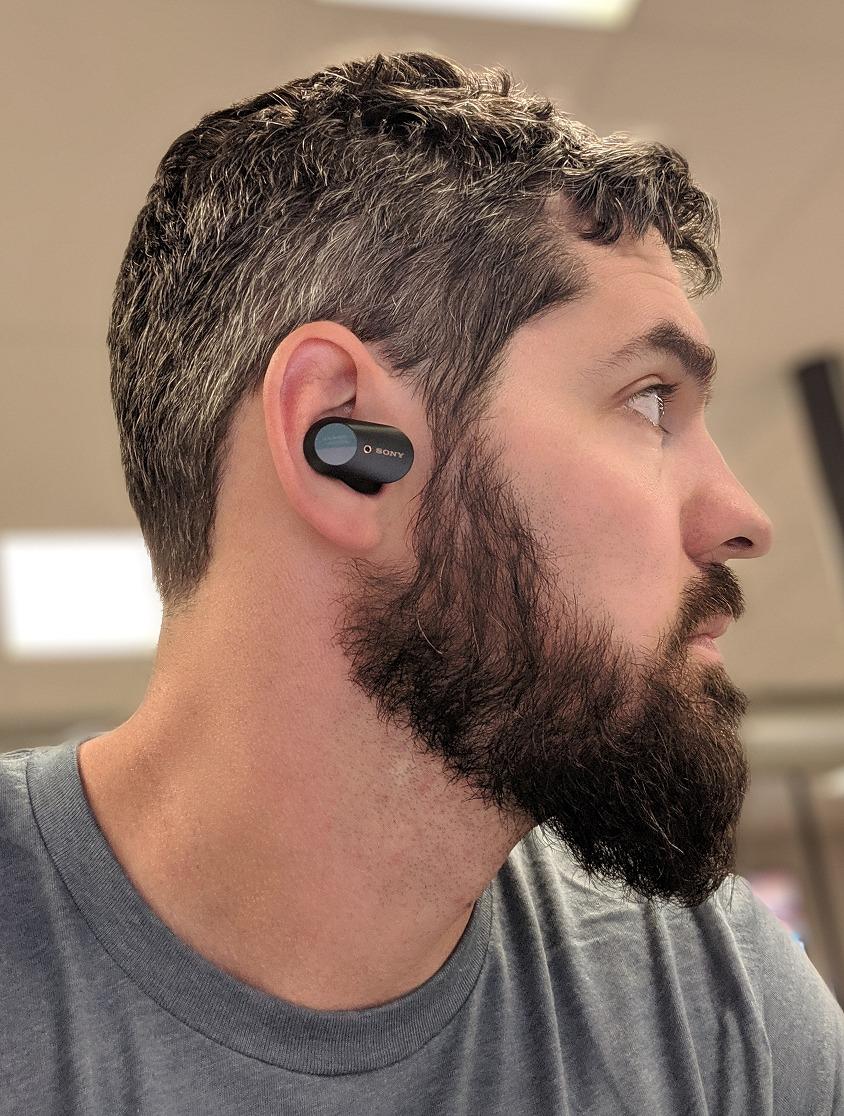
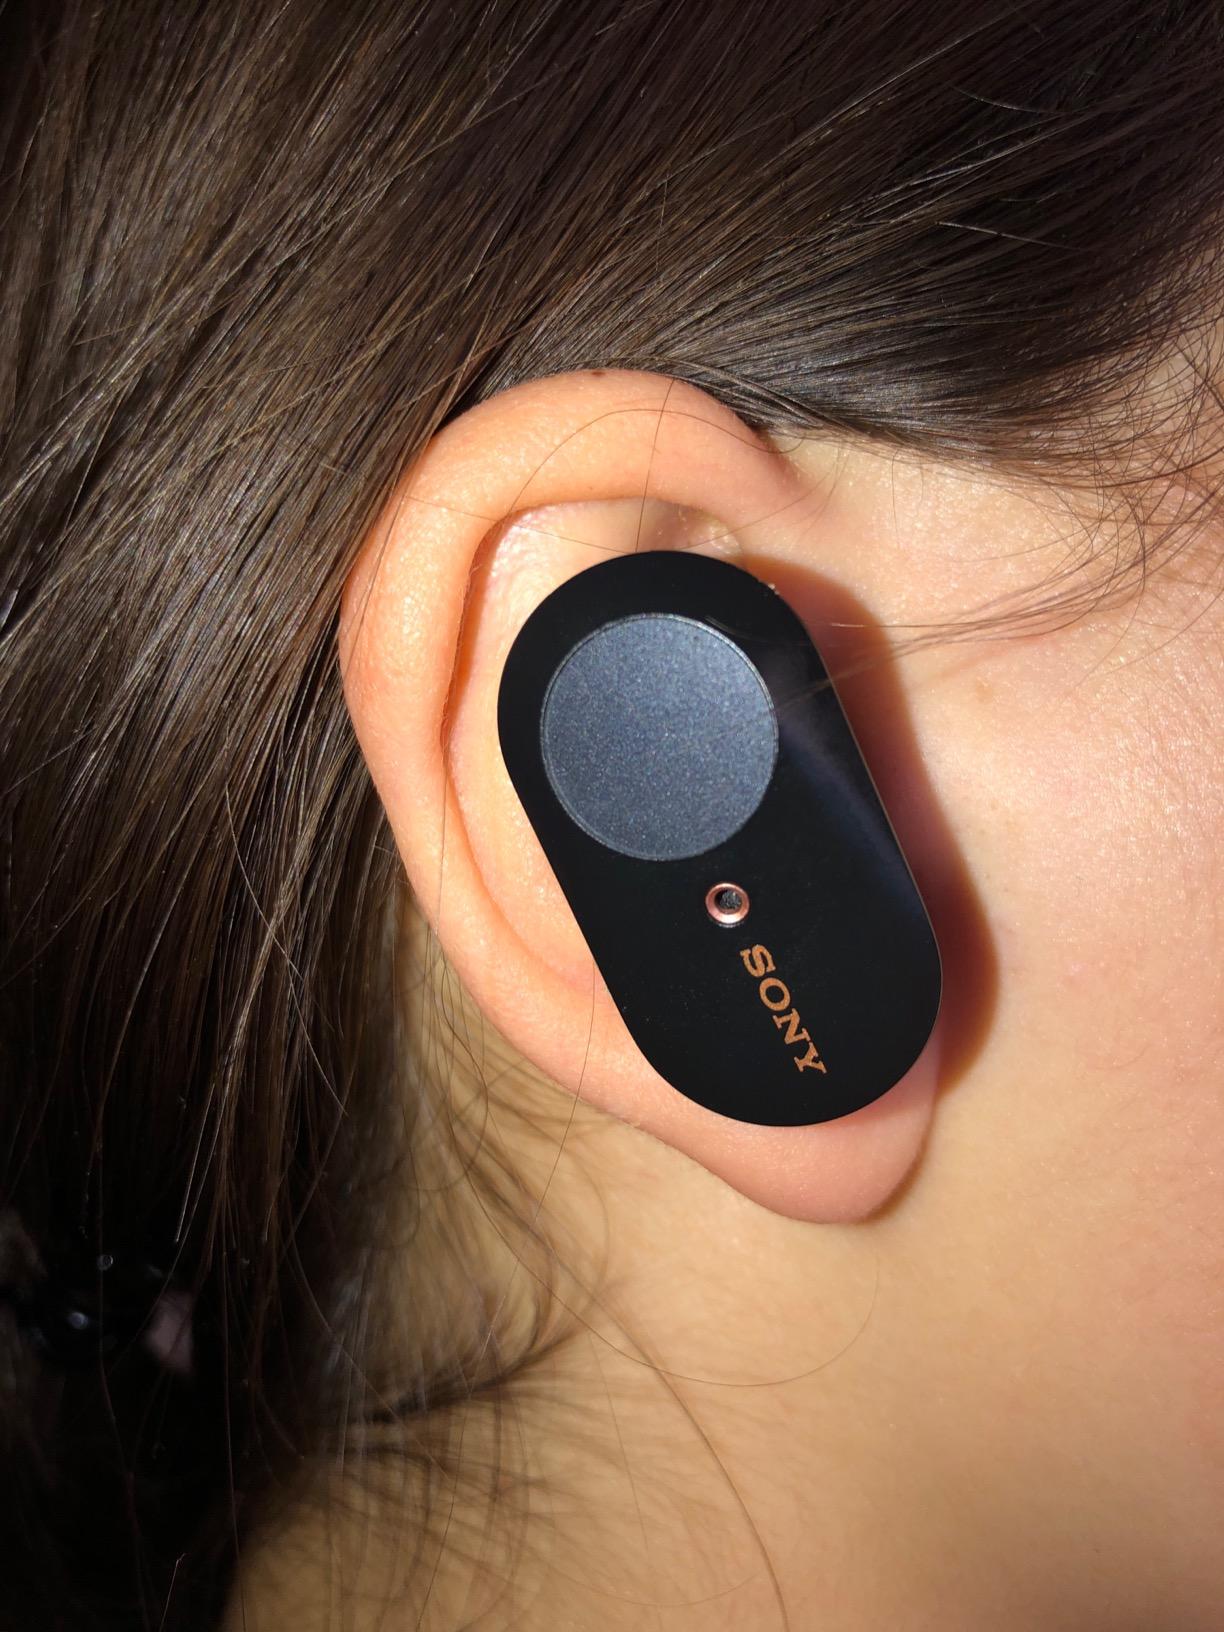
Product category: earbuds
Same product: yes